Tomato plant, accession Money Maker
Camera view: tilt-top (135 deg); turntable rotation: 300 degrees
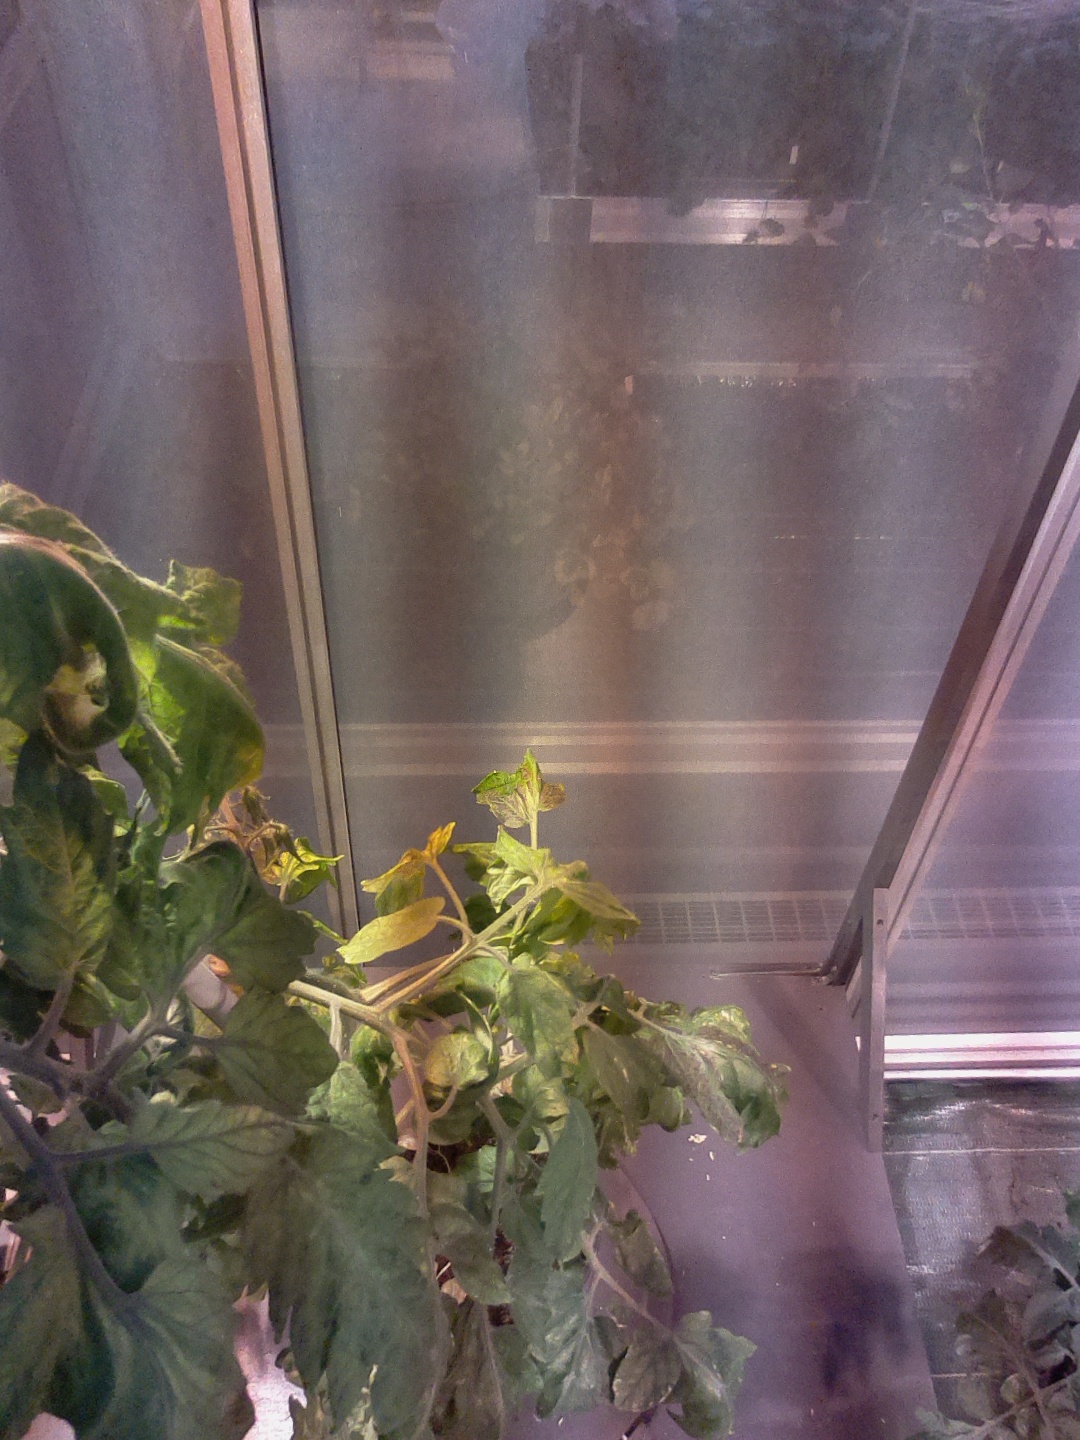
BBCH growth stage 71: 10%-20% of final fruit size